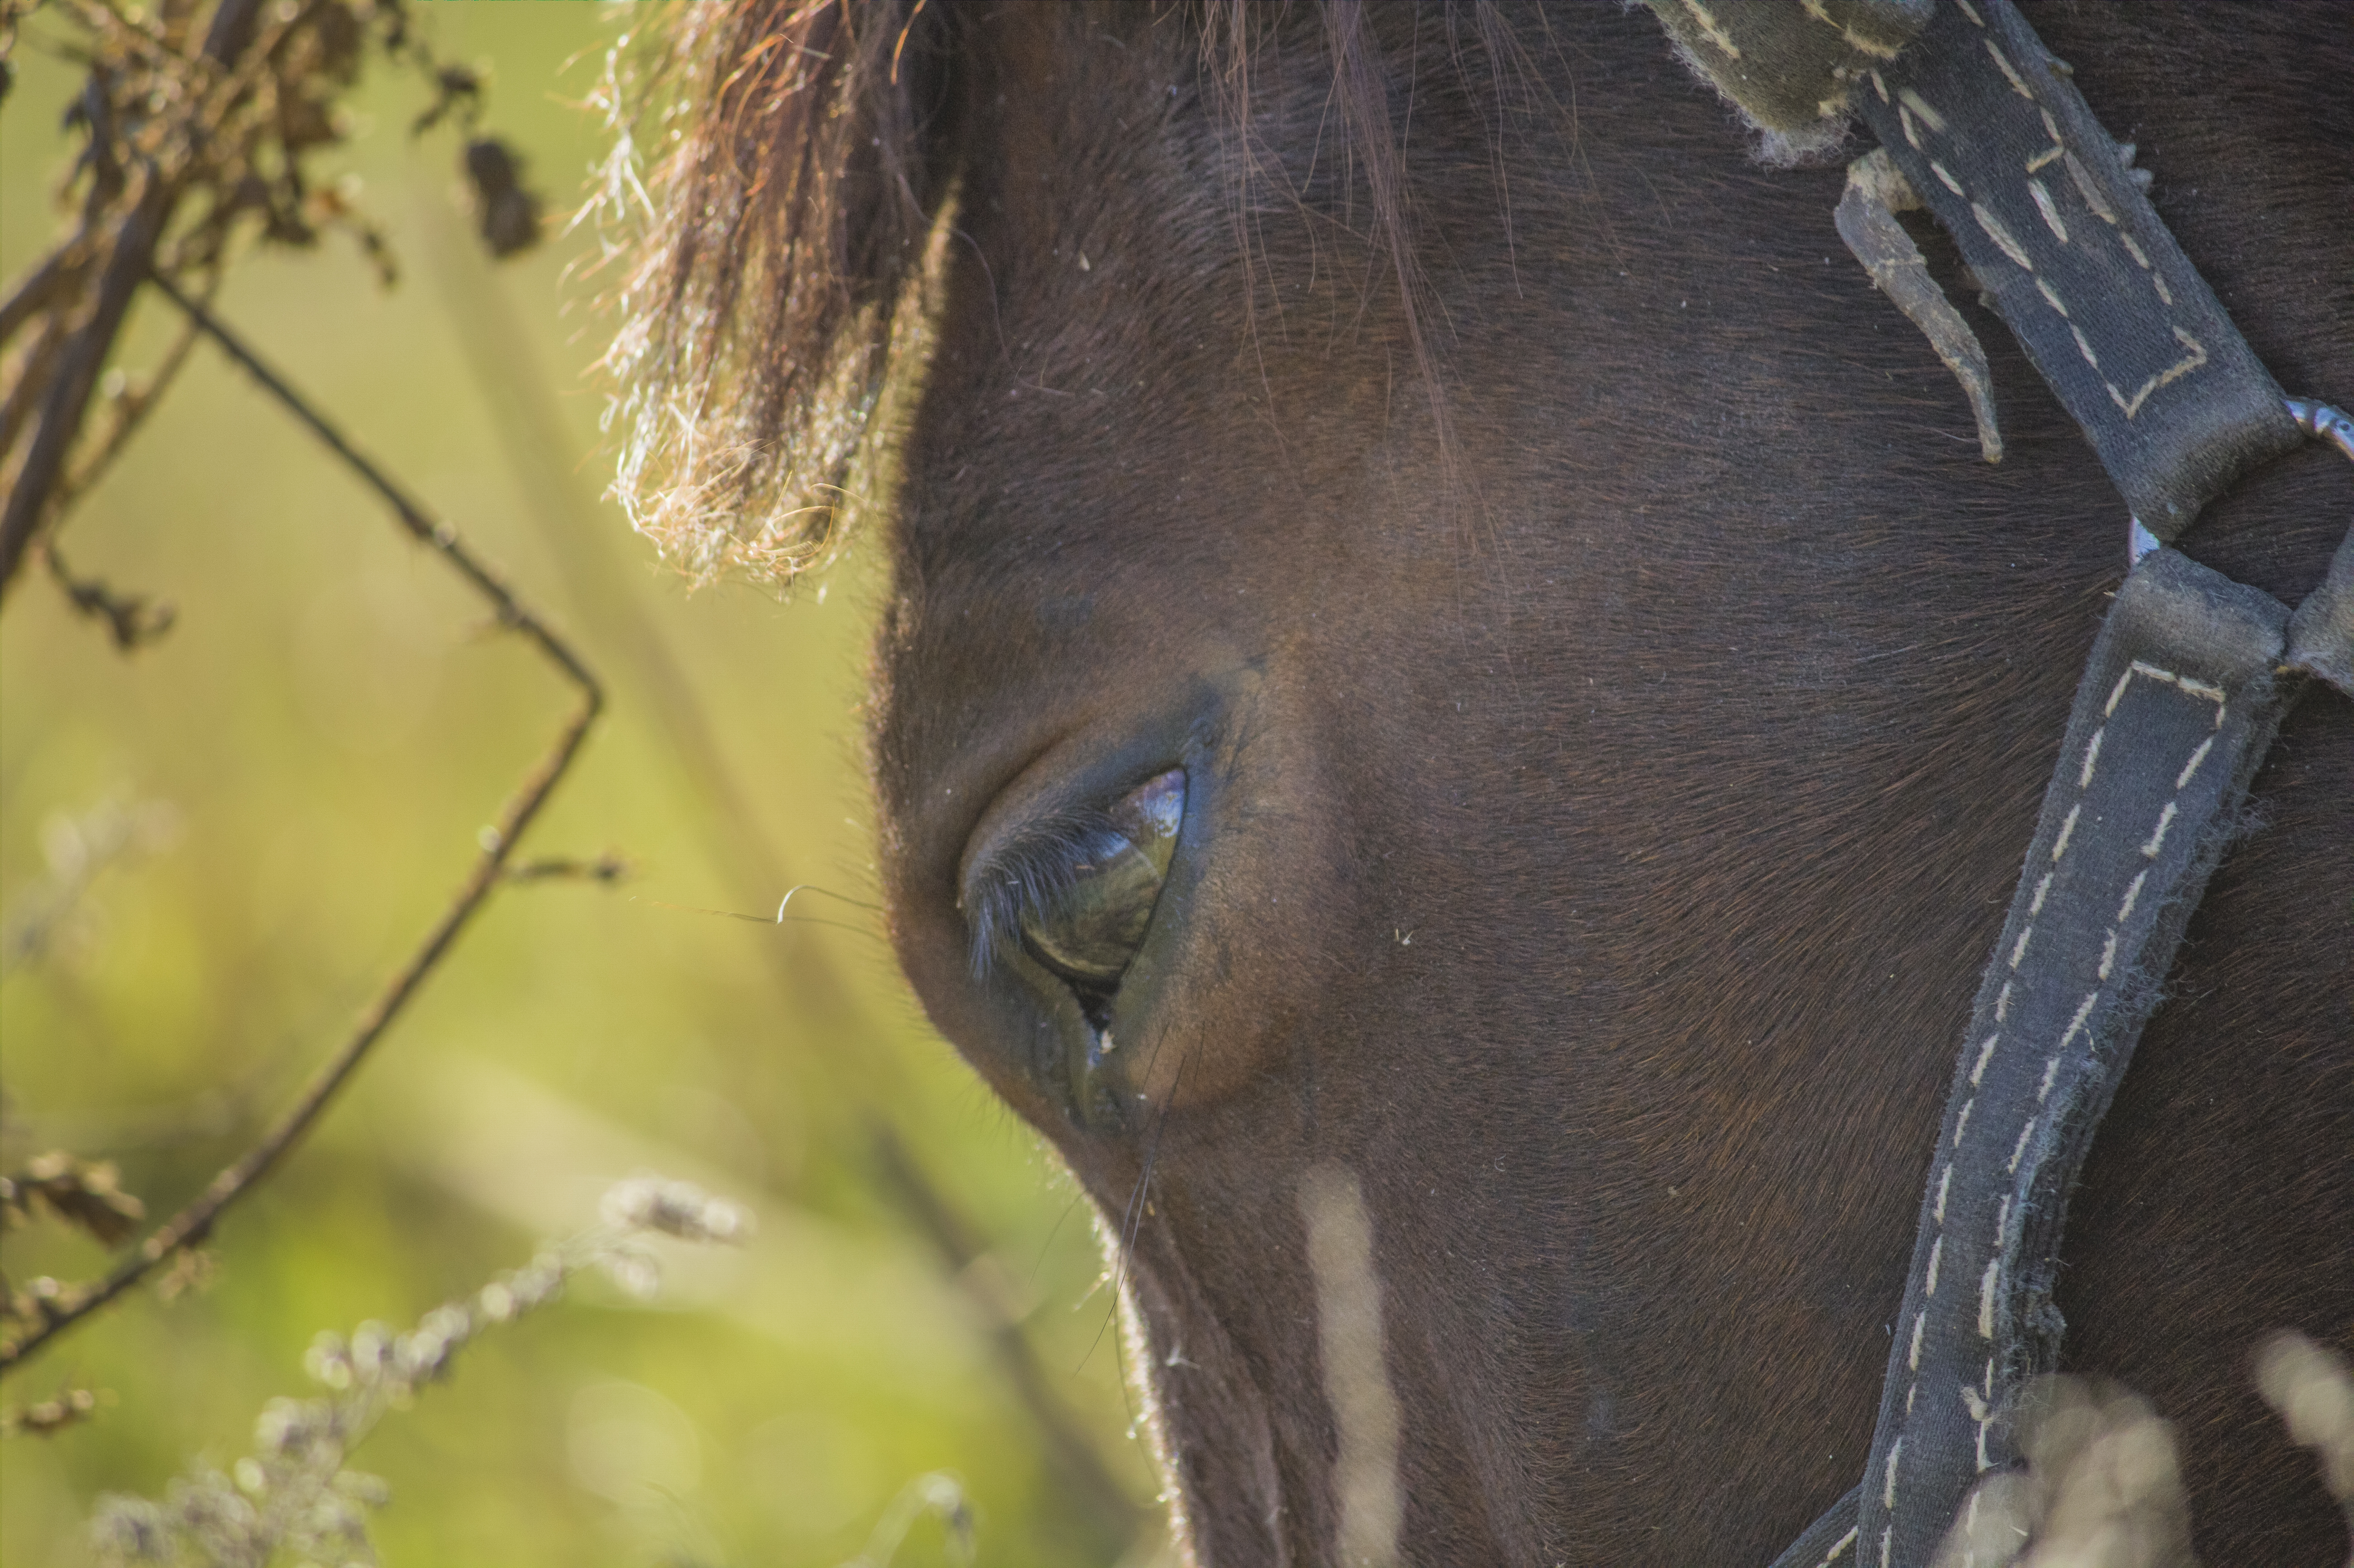
horse, horses, animal, grass, dry, autumn, fauna, horse like mammal, bridle, head, mane, eye, close up, wildlife, snout, tree, stallion, horse tack, mustang horse, organism, pack animal